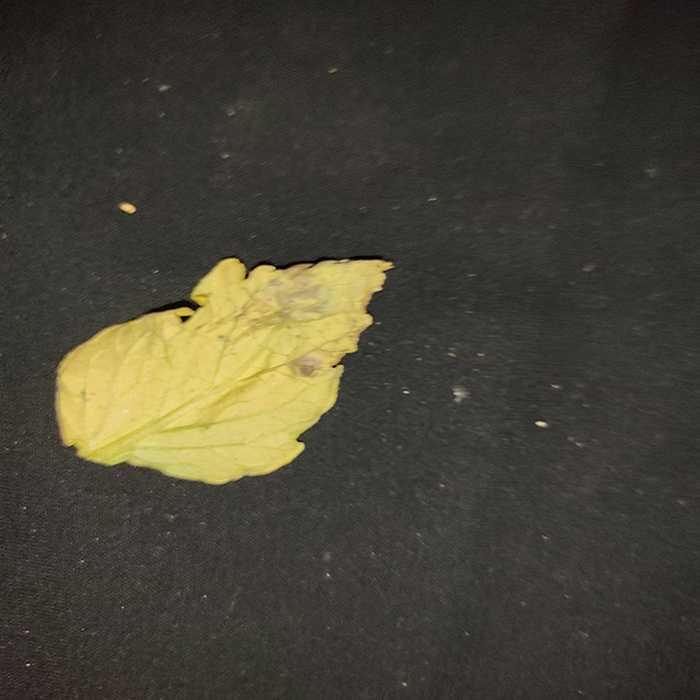
Plant: Tomato
Label: Tomato Bacterial spot